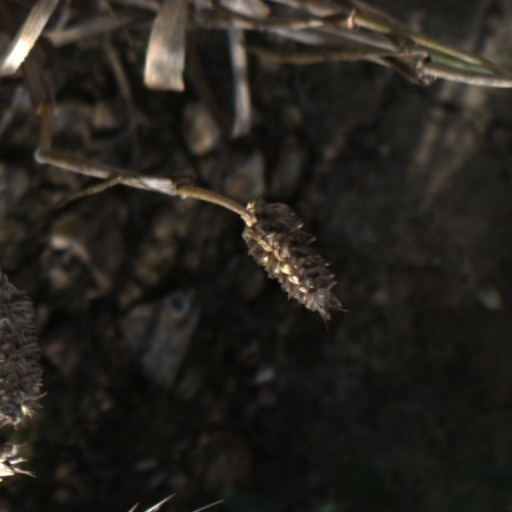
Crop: wheat